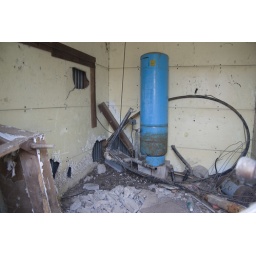
This small out building had some water equipment in it.